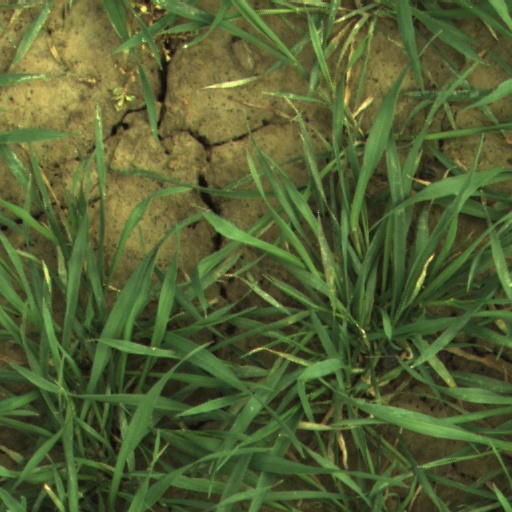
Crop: wheat